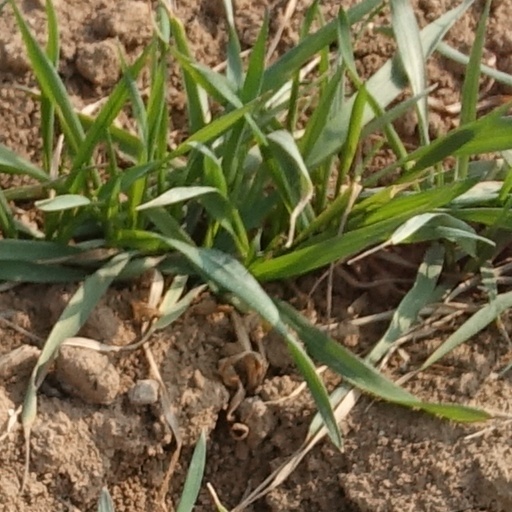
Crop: wheat